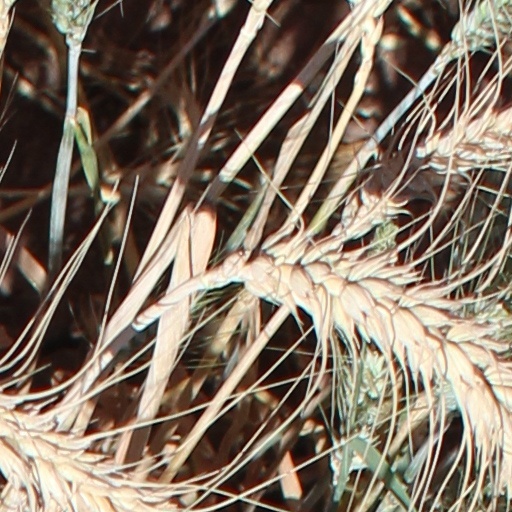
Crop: wheat